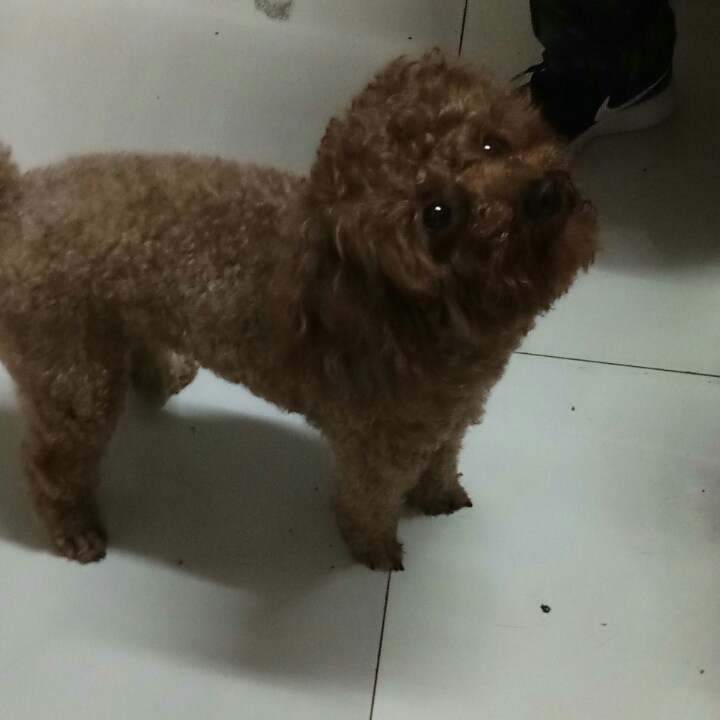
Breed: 7449-n000128-teddy